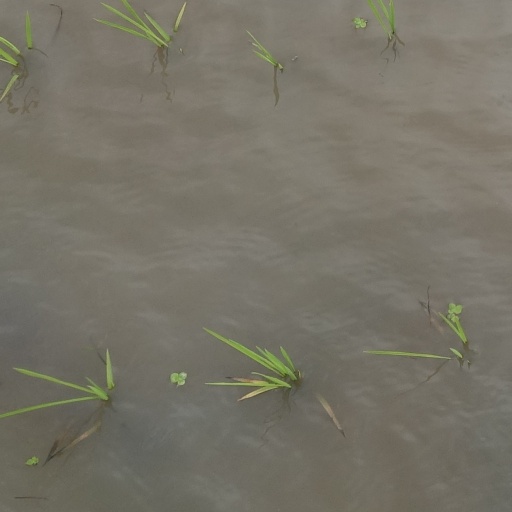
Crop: rice